Keypad

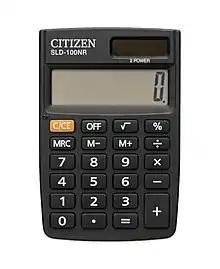
A calculator

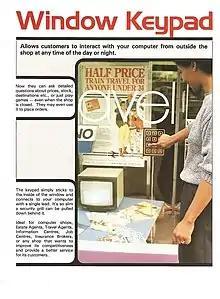
1984 flier for projected capacitance keypad

A keypad is a block or pad of buttons set with an arrangement of digits, symbols, or alphabetical letters. Pads mostly containing numbers and used with computers are numeric keypads. Keypads are found on devices which require mainly numeric input such as calculators, television remotes, push-button telephones, vending machines, ATMs, point of sale terminals, combination locks, safes, and digital door locks. Many devices follow the E.161 standard for their arrangement.